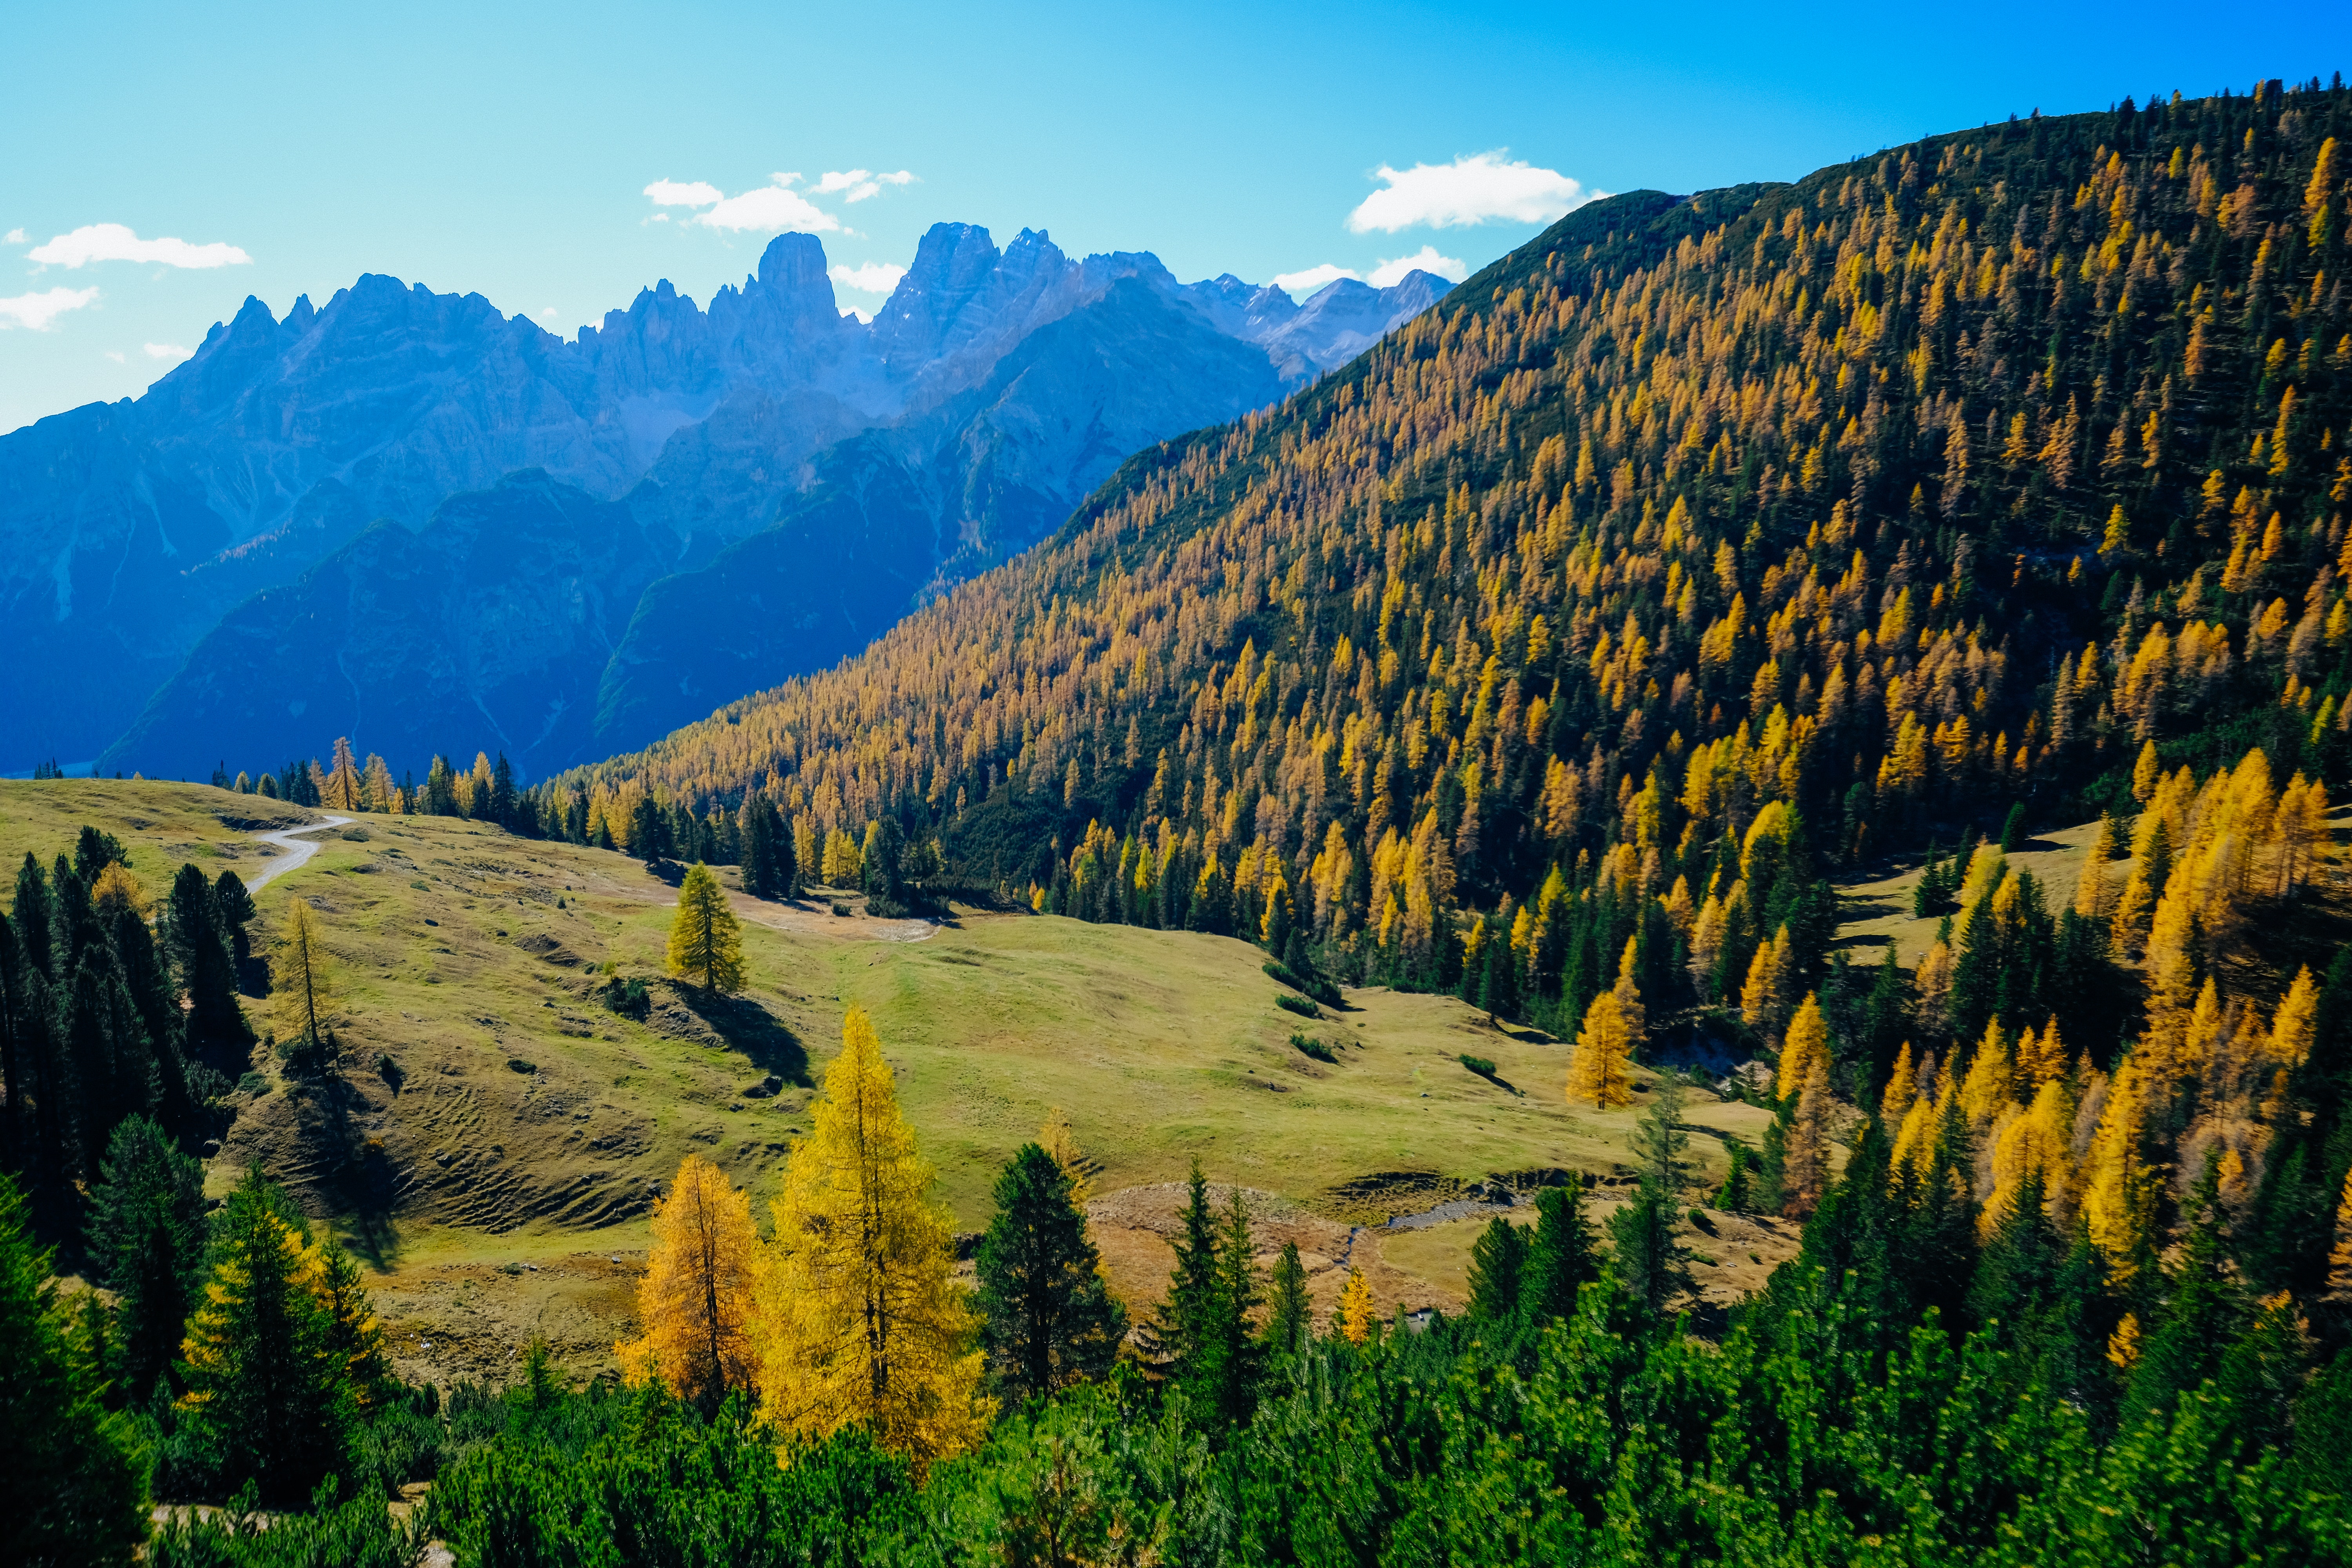
nature, mountainous landforms, wilderness, mountain, leaf, ecosystem, mount scenery, vegetation, nature reserve, highland, mountain range, grassland, sky, valley, tree, national park, tropical and subtropical coniferous forests, meadow, temperate broadleaf and mixed forest, autumn, hill, spruce fir forest, temperate coniferous forest, morning, escarpment, landscape, larch, biome, mountain pass, forest, grass, alps, hill station, ridge, massif, conifer, plateau, tundra, field, shrubland, fell, depression, mountain village, elevation, pasture, national trust for places of historic interest or natural beauty